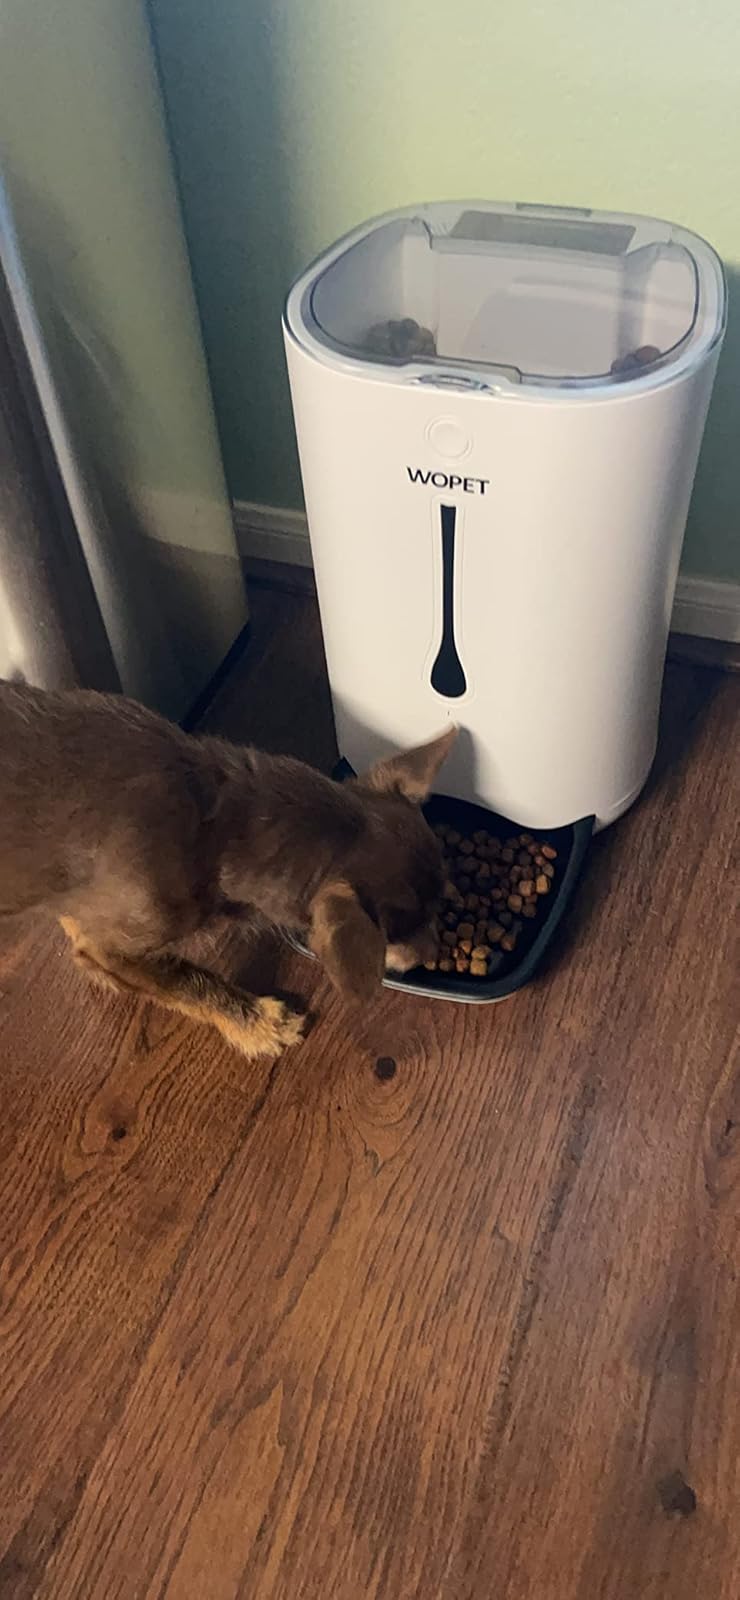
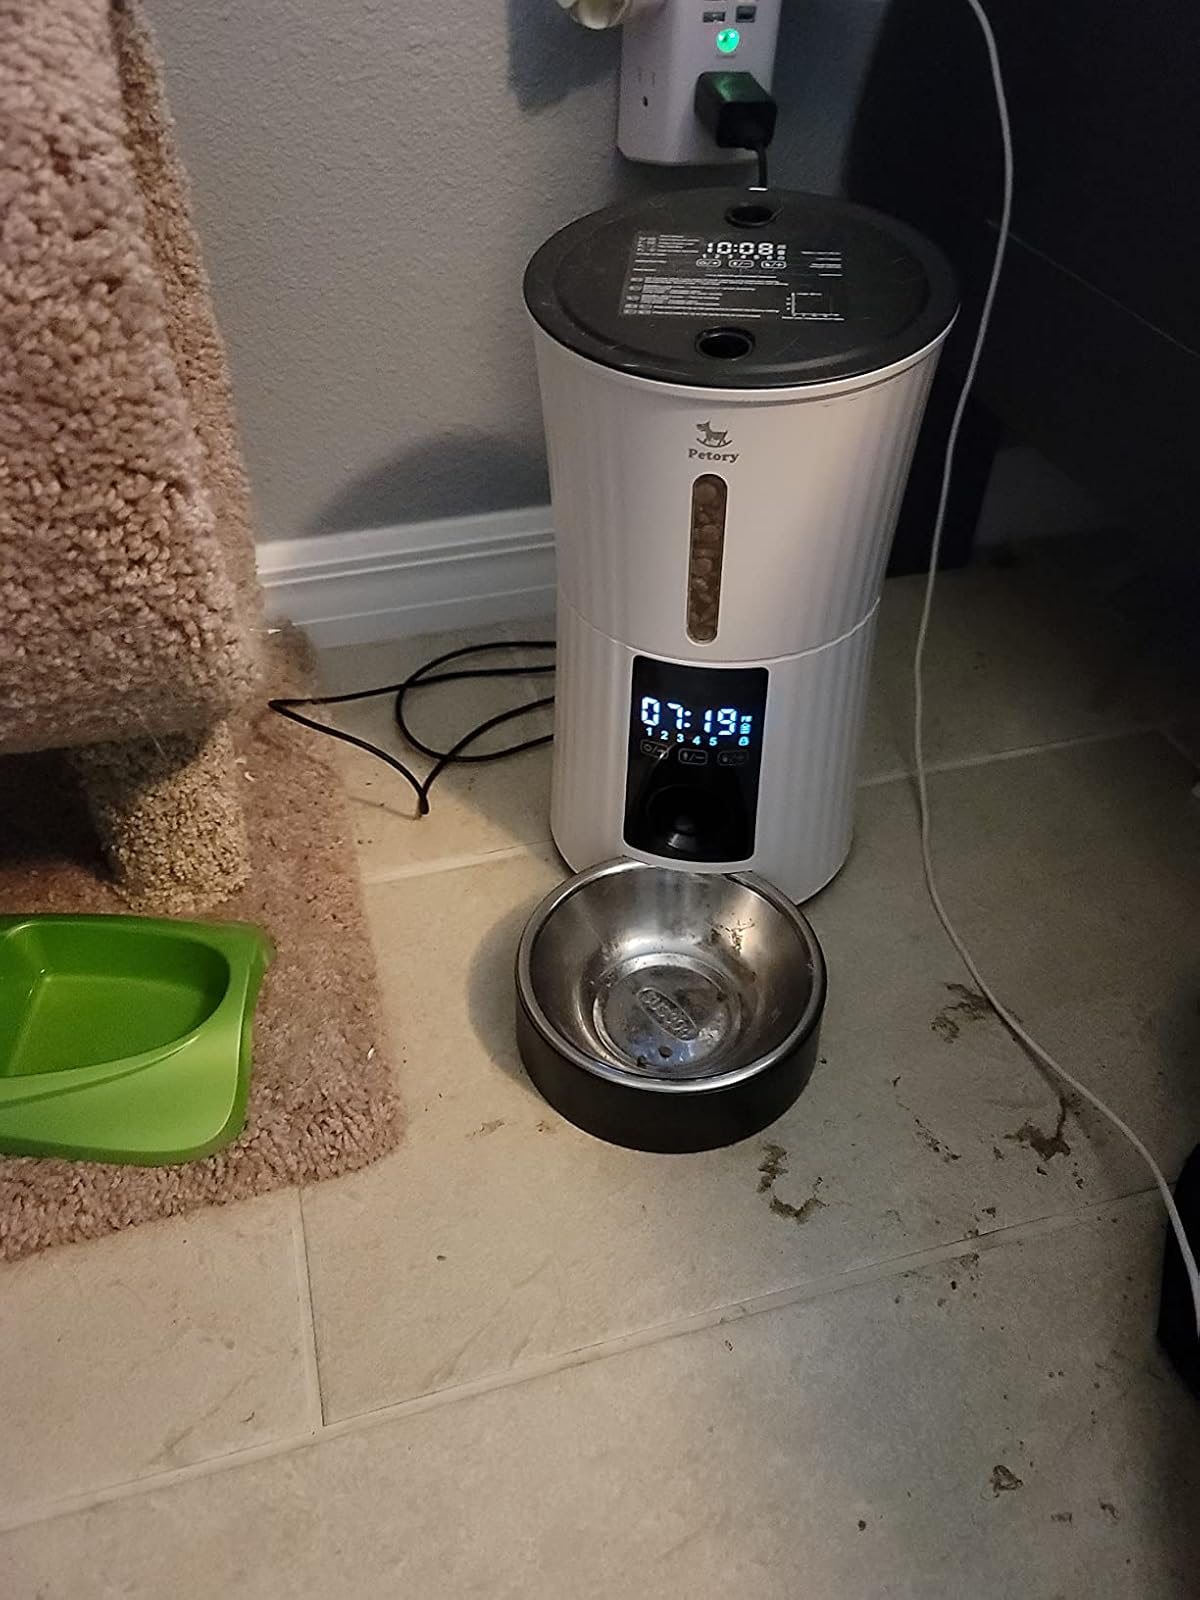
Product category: items_feeder
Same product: no